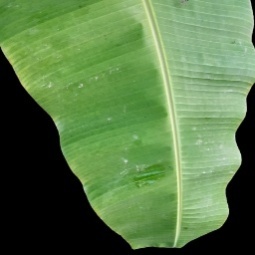
Label: Healthy